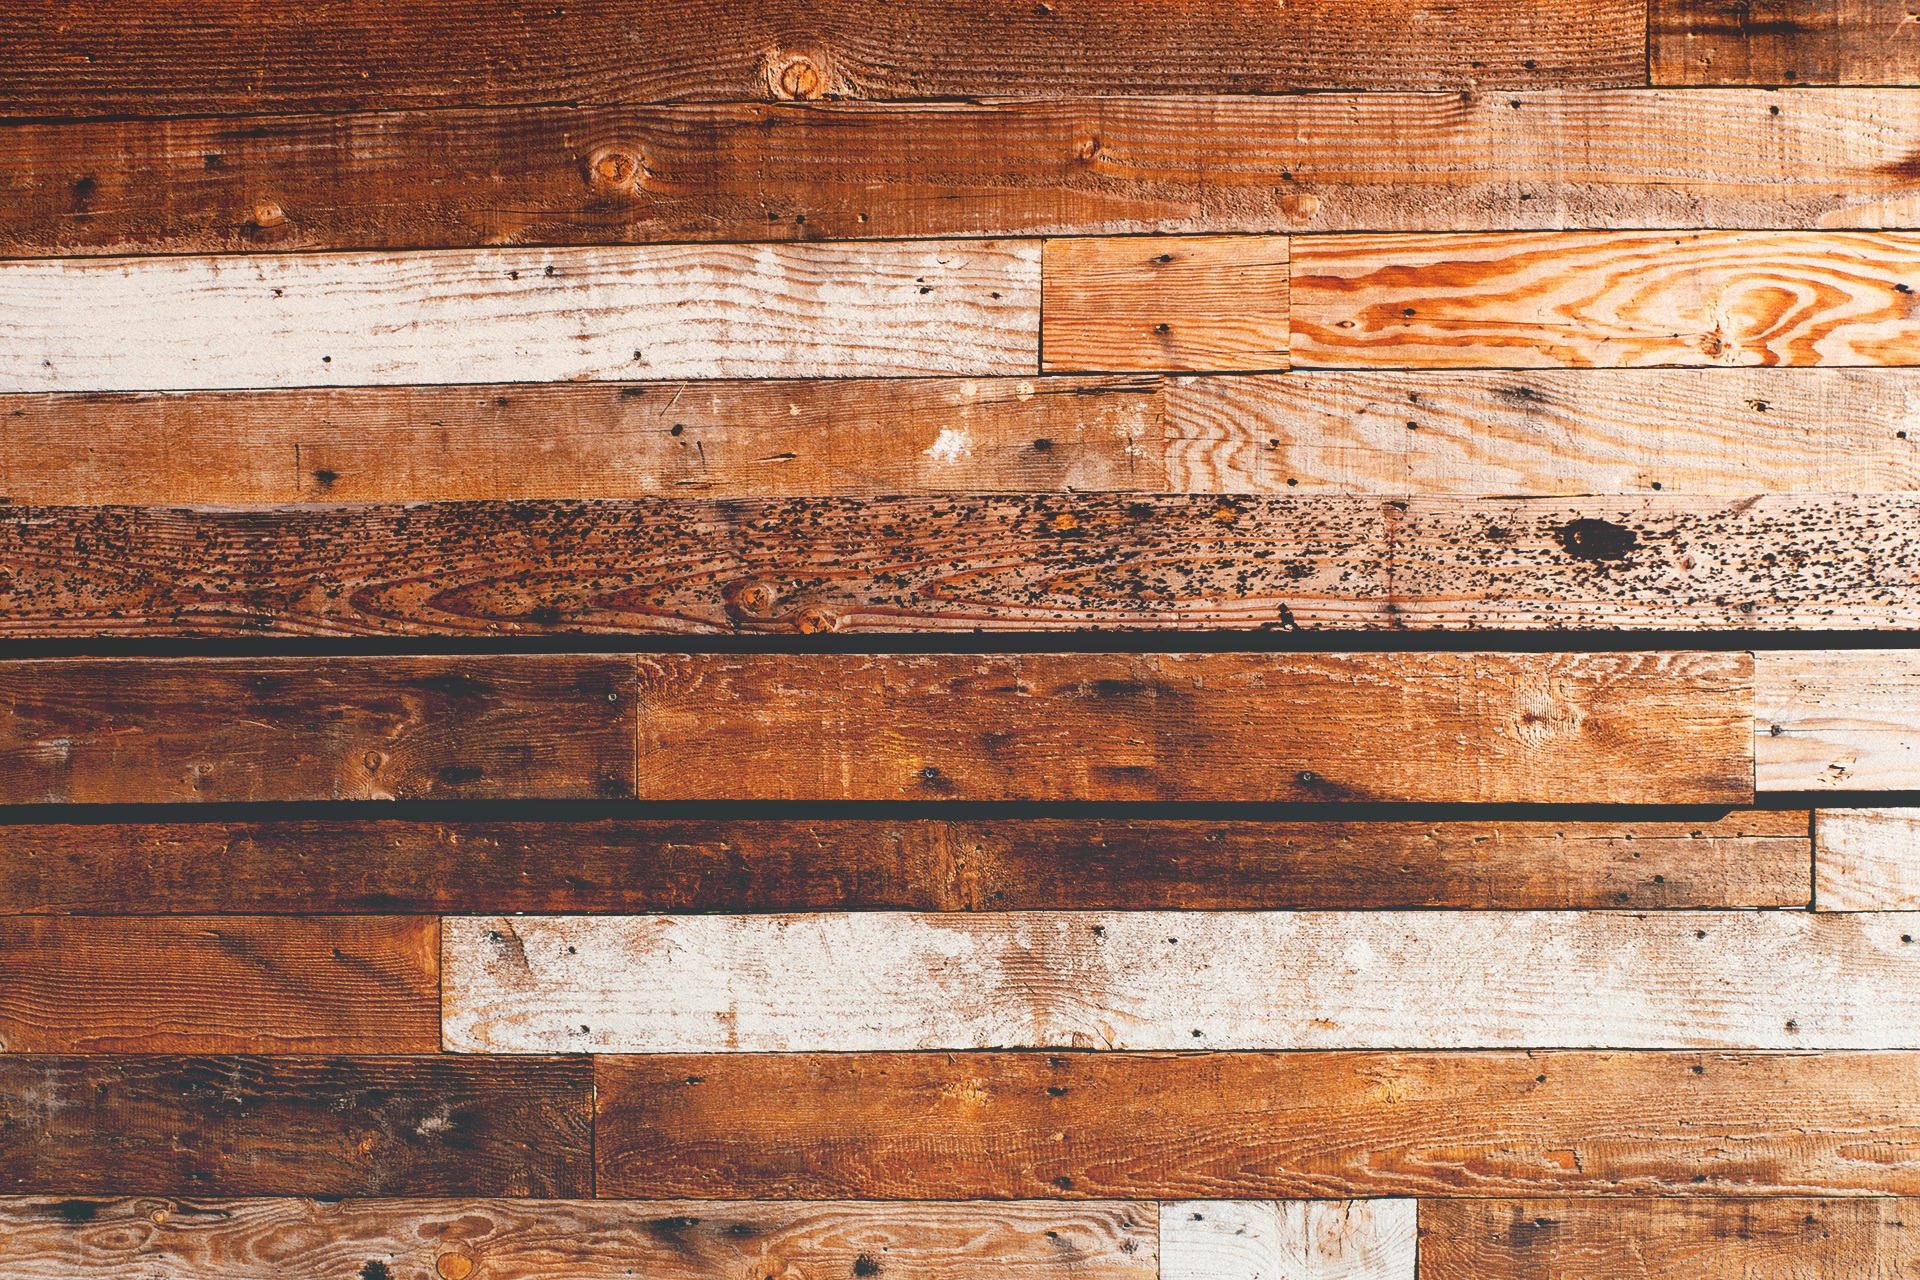
wood, retro, texture, plank, floor, interior, home, wall, rustic, beam, pattern, natural, brown, brick, lumber, material, hardwood, planks, boards, wooden, brickwork, panel, flooring, wood flooring, laminate flooring, wood stain